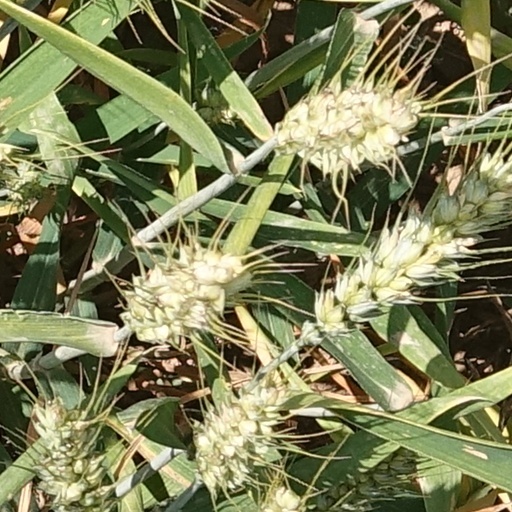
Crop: wheat